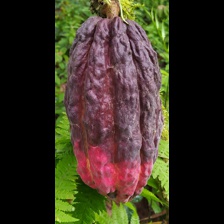
Label: phytophthora